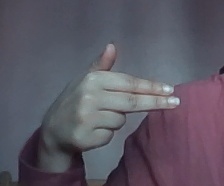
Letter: ghain